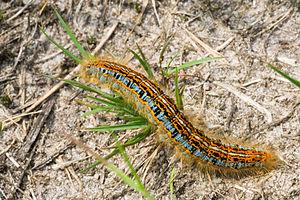
La Livrée des prés, ou Lasiocampe de l'euphorbe, est une espèce d'insectes lépidoptères appartenant à la famille des Lasiocampidae et au genre Malacosoma.